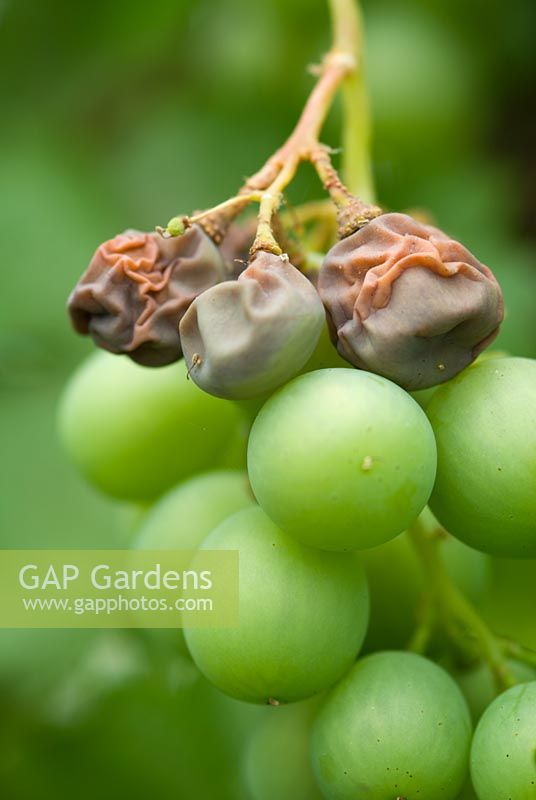
Plant: Grape
Disease: grape black rot